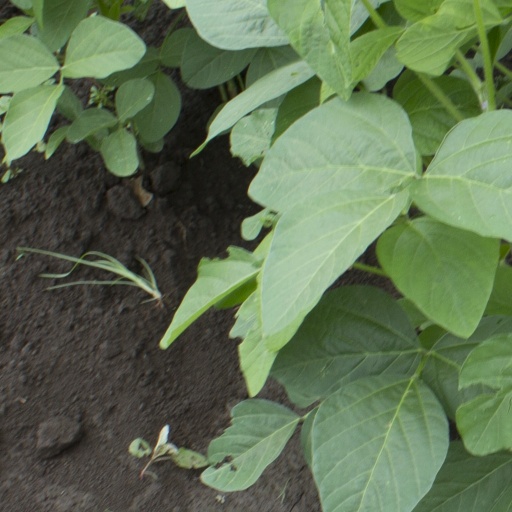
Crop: soybean